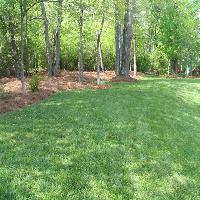
Weather: sun or clear